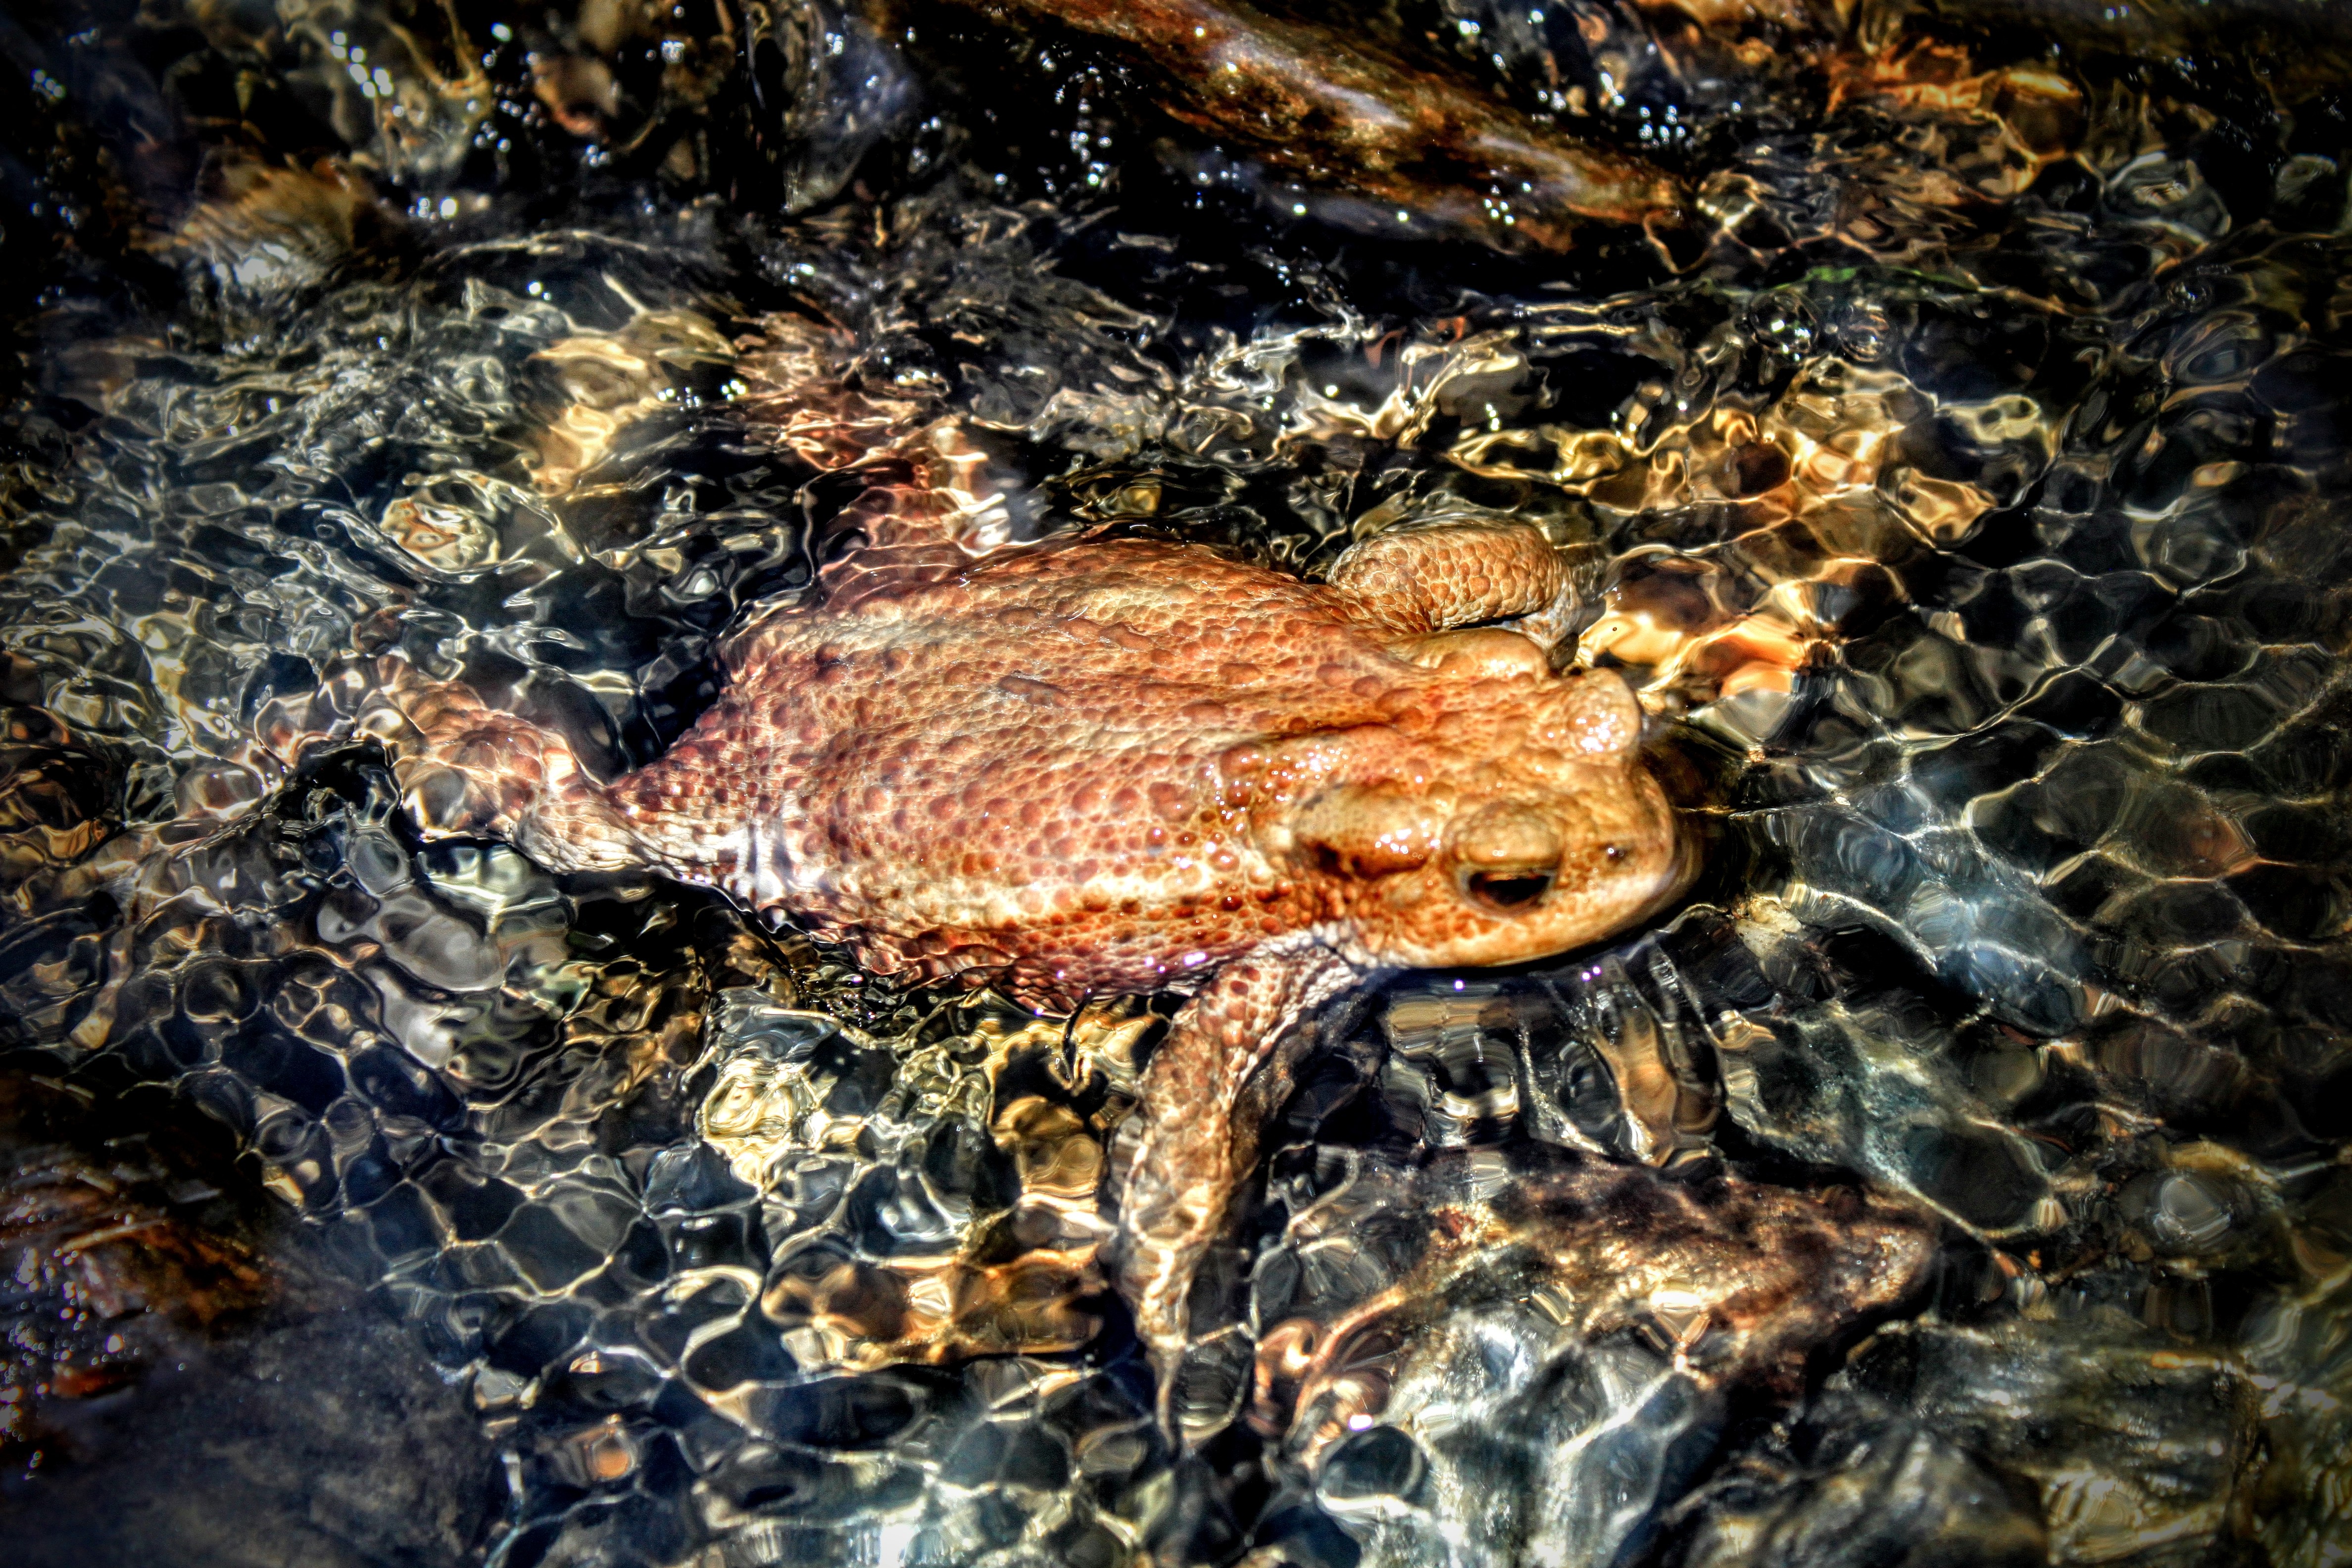
water, nature, wildlife, frog, toad, reptile, amphibian, fauna, marine biology